List of birds of Manitoba

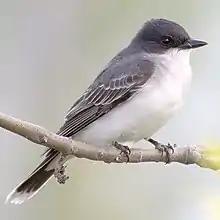
Eastern kingbird

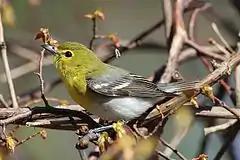
Yellow-throated vireo

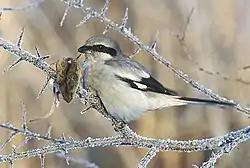
Northern shrike

Tyrant flycatchers are Passerine birds which occur throughout North and South America. They superficially resemble the Old World flycatchers, but are more robust and have stronger bills. They do not have the sophisticated vocal capabilities of the songbirds. Most are rather plain. As the name implies, most are insectivorous.